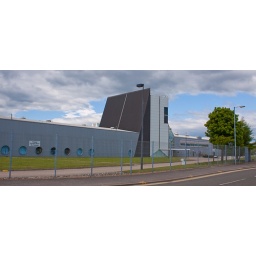
The Thales building is interesting in architectural terms, though. The windows appear to be portholes...